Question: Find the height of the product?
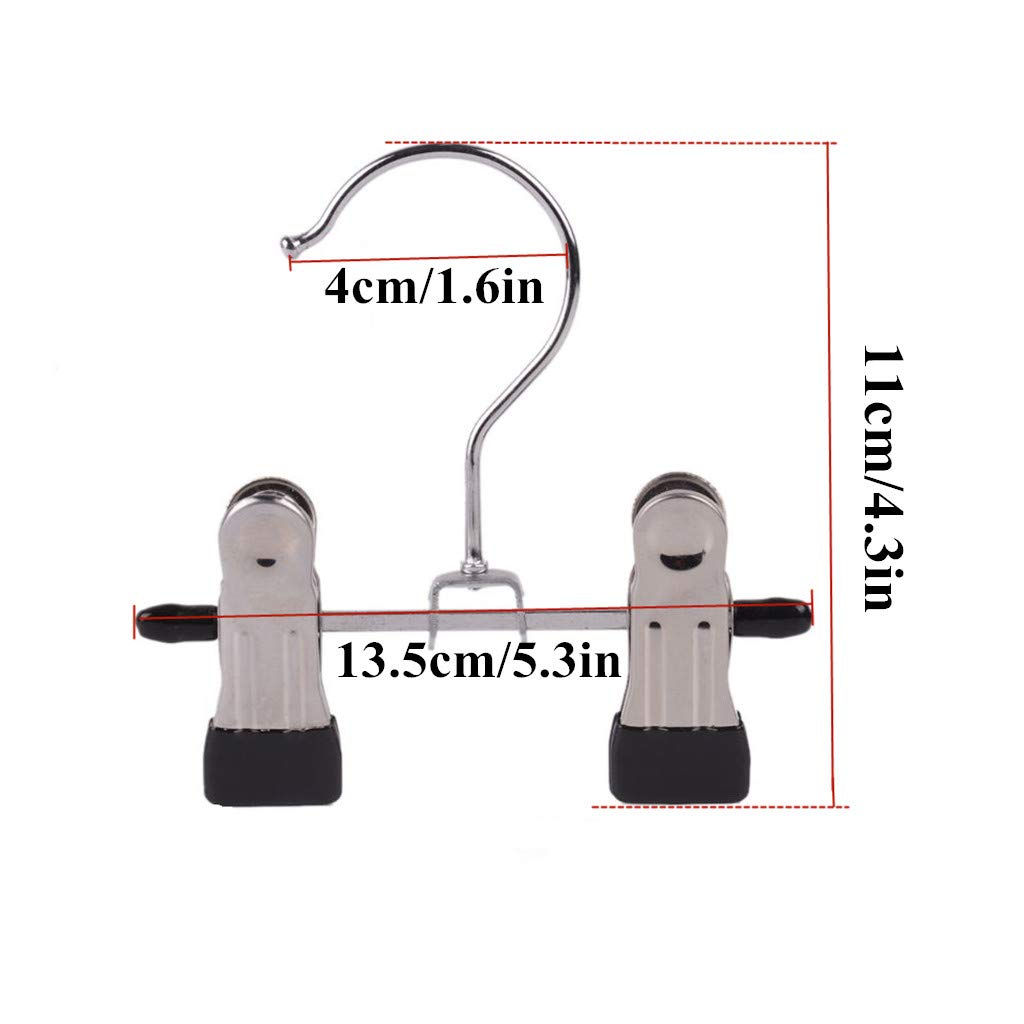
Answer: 11.0 centimetre